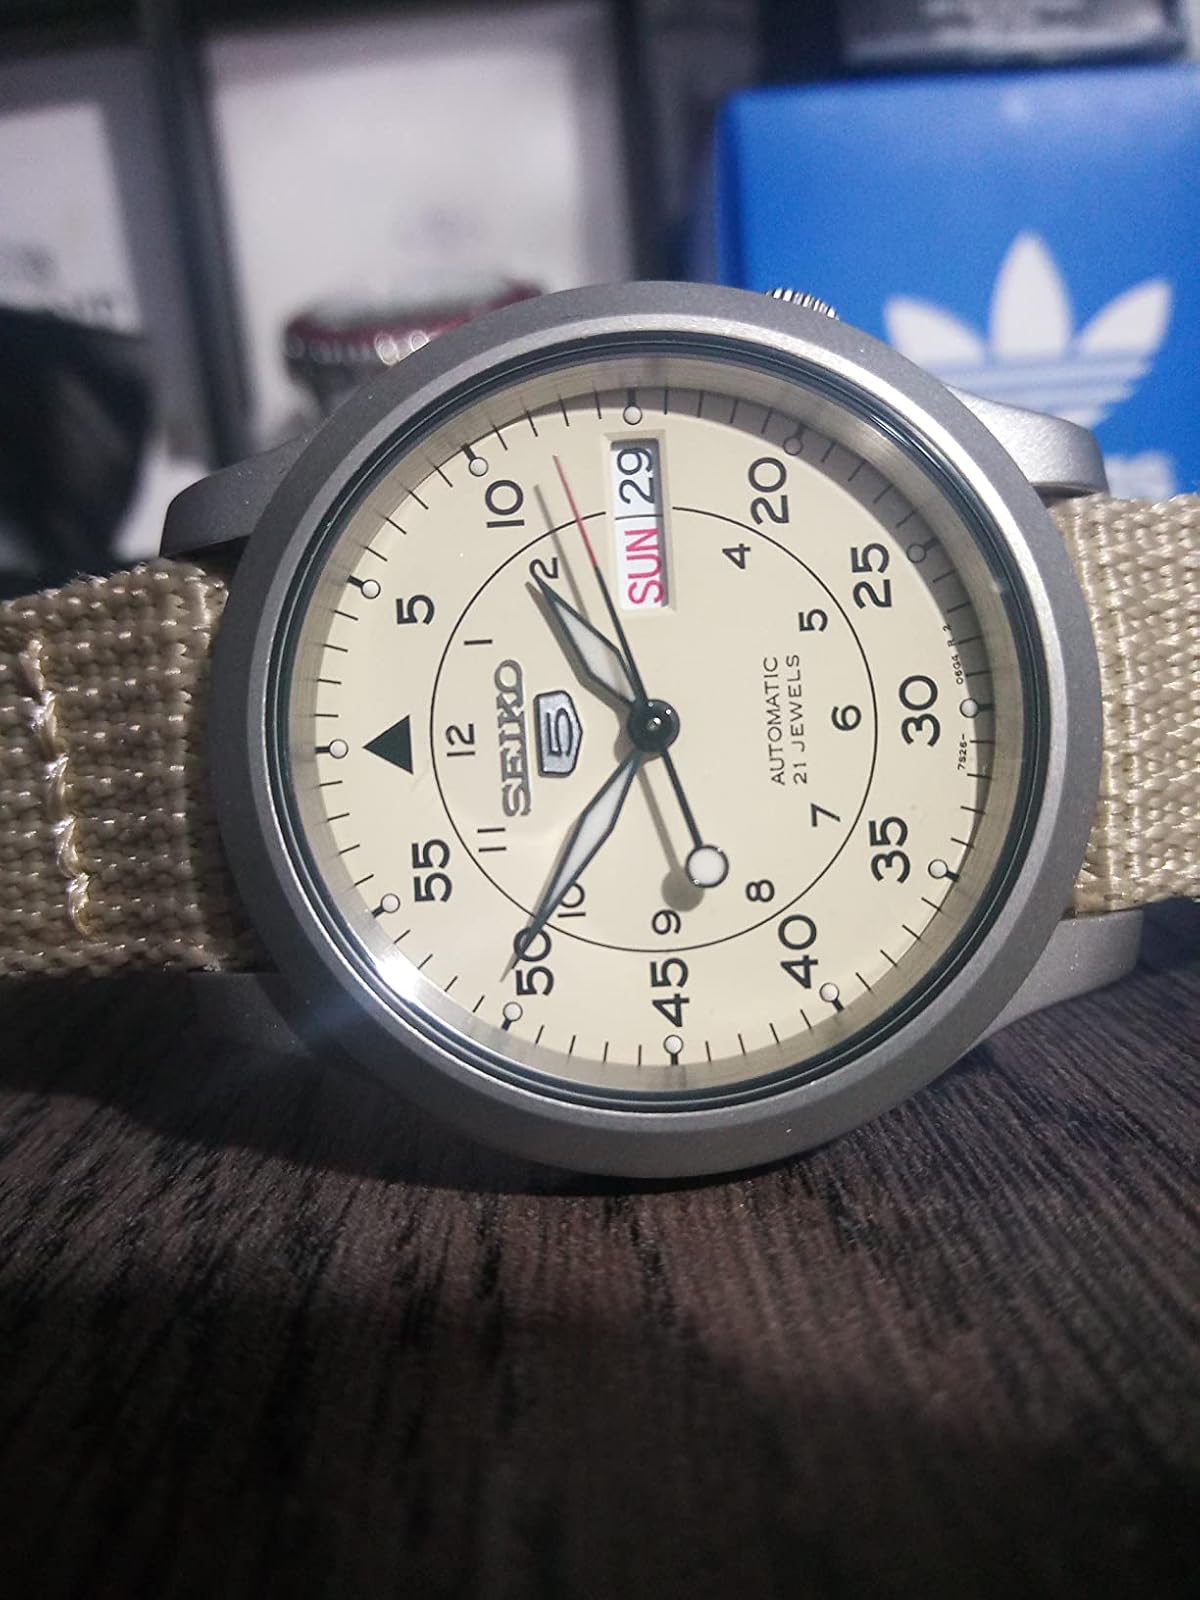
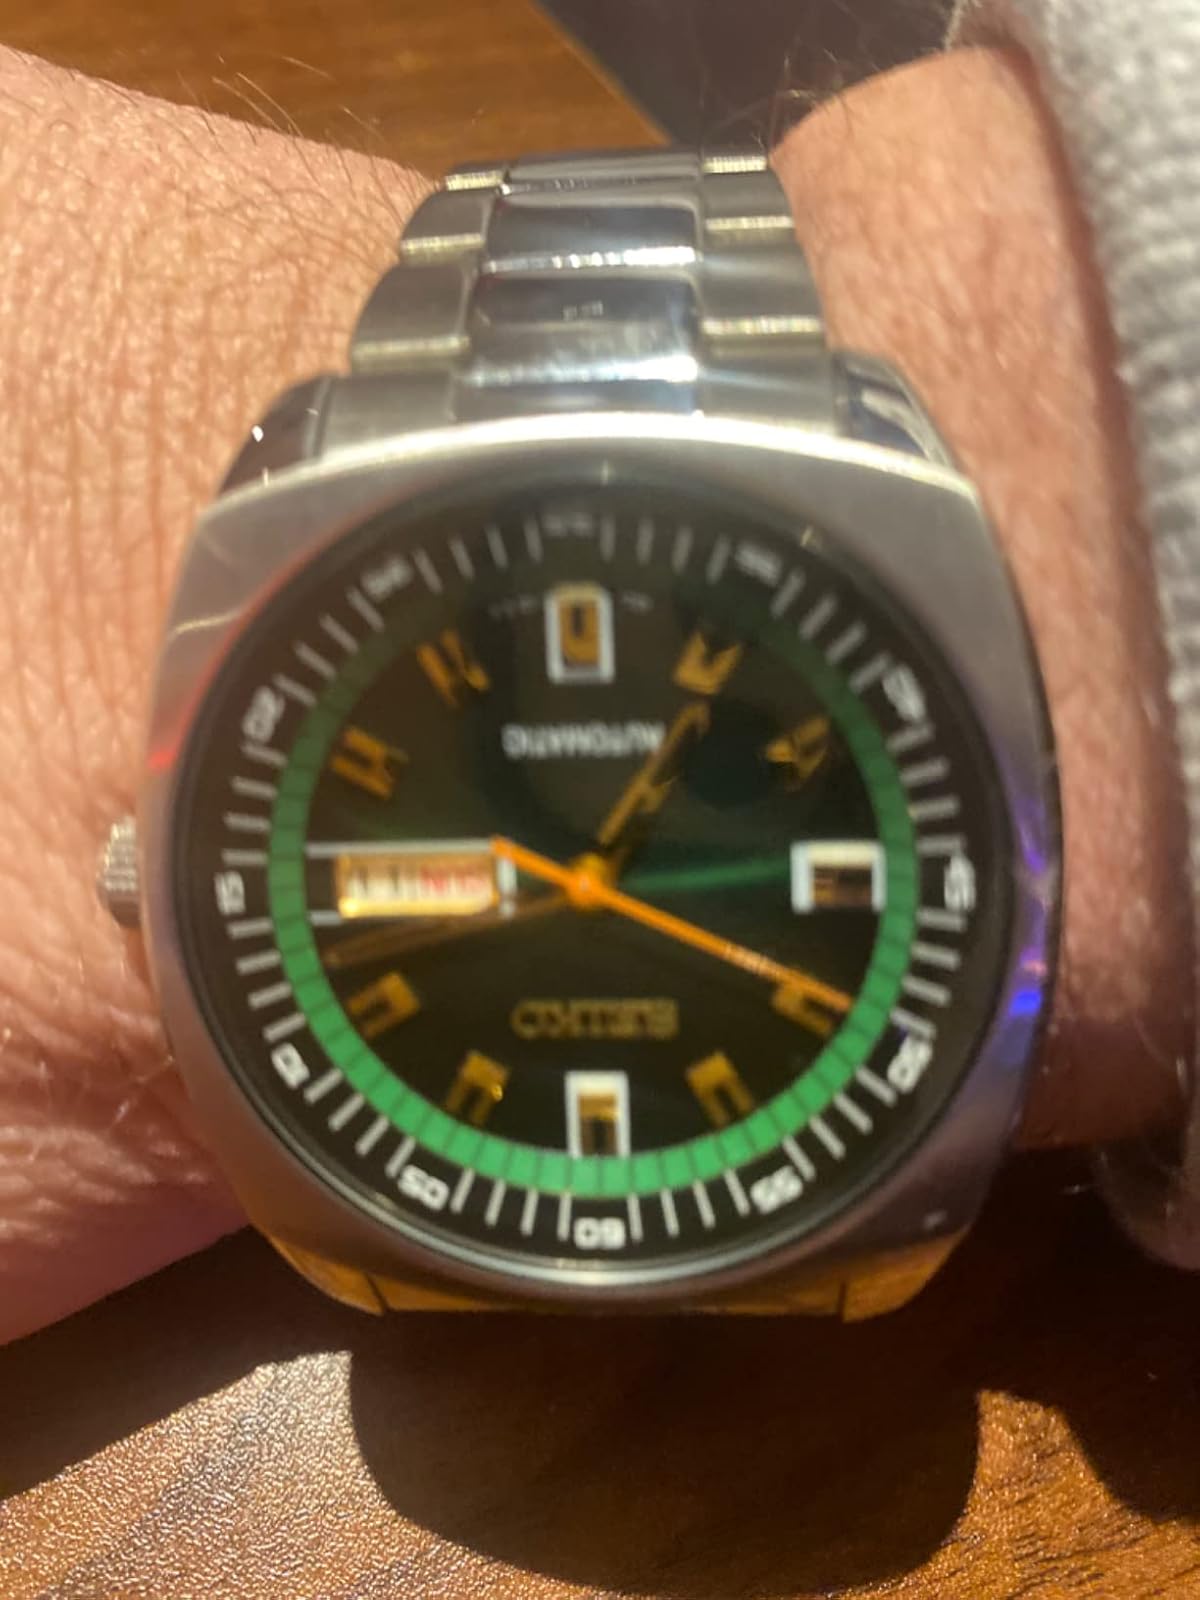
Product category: accessories_watch
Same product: no